Vidalita

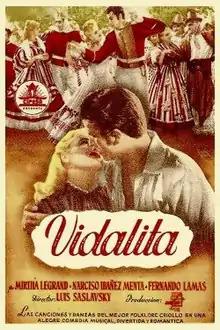
Spanish theatrical release poster

Vidalita is a 1949 Argentine comedy film directed and co-written by Luis Saslavsky and produced by Emelco during the classical era of Argentina cinema. It stars Mirtha Legrand as the title character, a girl who cross-dresses as a gaucho to be able to take charge of her grandfather's estate. This was considered transgressive for the time.i Fernando Lamas stars as the captain of the fort, who falls in love with Legrand's character "to the point that he is willing to marry her without knowing if she is a man or a woman".